Ernie Wise

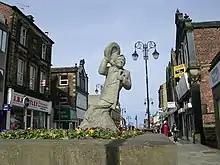
Statue of Ernie Wise in Morley, West Yorkshire

In March 2010, Wise's widow Doreen unveiled a statue of him in his home town of Morley, West Yorkshire, where he won a talent contest in 1936. The statue was commissioned by the Morley Murals Committee and funded by Doreen.